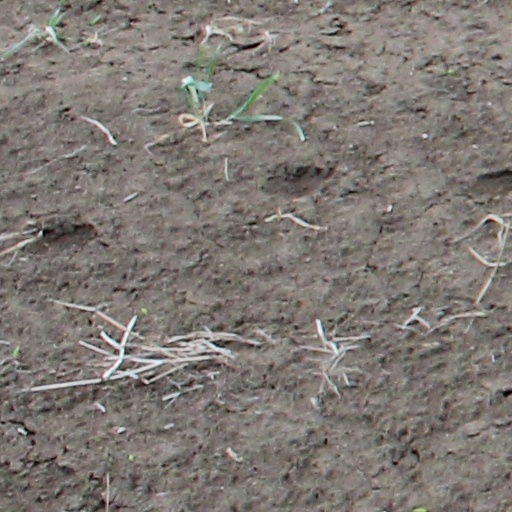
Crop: wheat